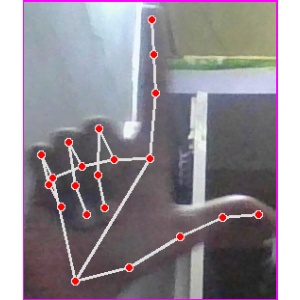
अक्षर: ल